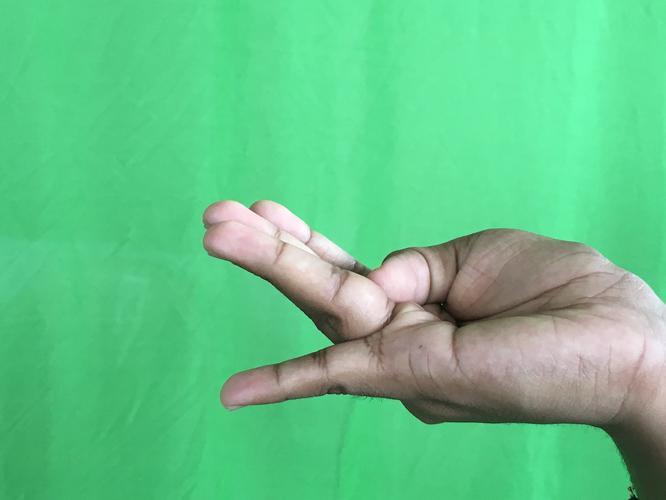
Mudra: Chaturam
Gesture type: single_hand